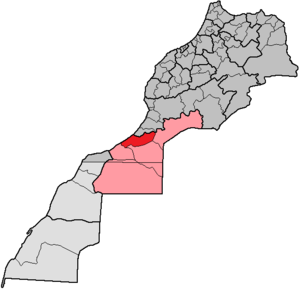
La province de Guelmim est une subdivision à dominante rurale de la région marocaine de Guelmim-Oued Noun. Elle tire son nom de son chef-lieu, Guelmim.